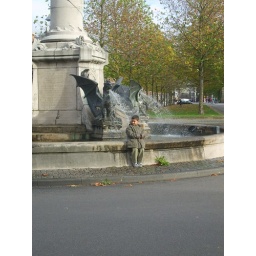
Soham near a water fountain near the 's-Hertogenbosch train station. The fountain has dragons breathing water instead of fire.